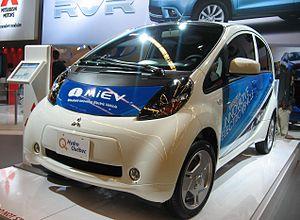
Hydro-Québec est une société d'État québécoise responsable de la production, du transport et de la distribution de l'électricité au Québec. Fondée en 1944, son unique actionnaire est le gouvernement du Québec. La société a son siège social qui est située à Montréal.